René Casados

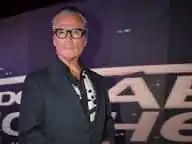

René Casados Morales is a Mexican actor best known for his roles in telenovelas.